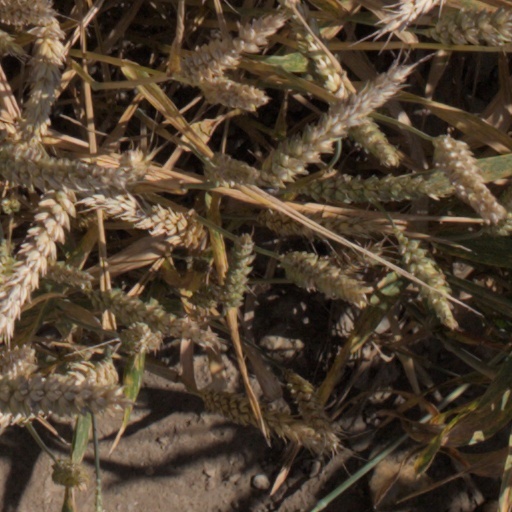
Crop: wheat